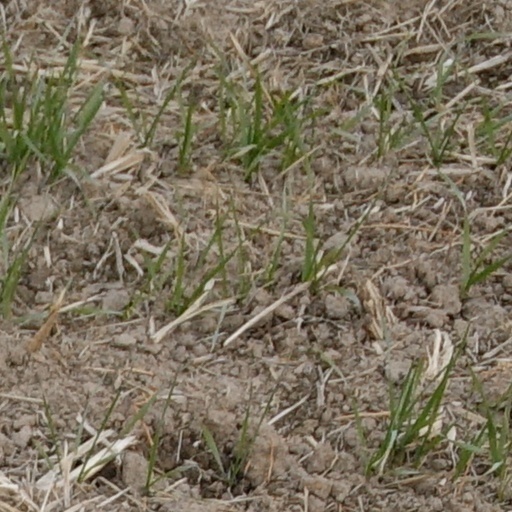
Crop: wheat